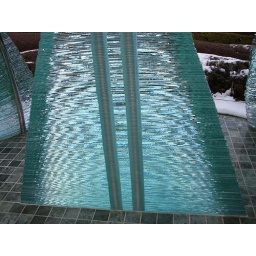
Moire patterns in a wall of layered glass (CIMG1502)